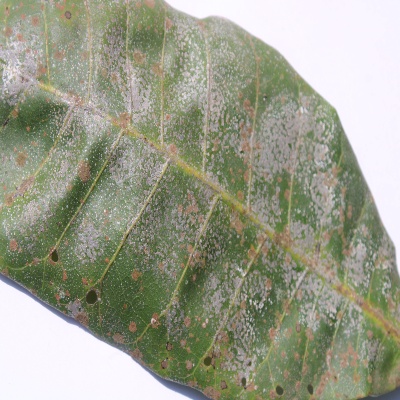
Crop: Cashew
Condition: red rust